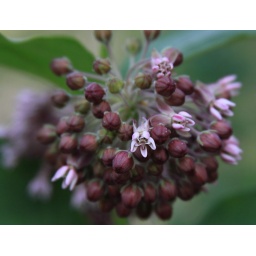
Flora and fauna from the Eloise Butler Wildflower Preserve and bird Sanctuary in Theodore Wirth Park in the middle of the city of Minneapolis